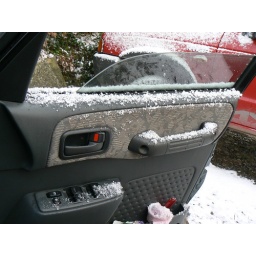
What happens when you leave your car window open over night!